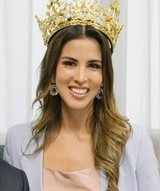
มาริอา โฆเซ โลรา

| name = มาริอา โฆเซ โลรา
| image = Miss Grand International 2017 visited Embassy of Peru in Bangkok 01 (cropped).jpg
| image_size = 200px
| birth_name = มาริอา โฆเซ โลรา โลไอซา
| birth_place = ตรูฆิโย ประเทศเปรู
| known_for = มิสแกรนด์อินเตอร์เนชันแนล 2017 มิสแกรนด์เปรู 2017
| children = 1
| awards = มิสแกรนด์เปรู 2017(ชนะเลิศ)มิสแกรนด์อินเตอร์เนชันแนล 2017(ชนะเลิศ)
มาริอา โฆเซ โลรา โลไอซา (; เกิด 15 สิงหาคม พ.ศ. 2533) เป็นนางแบบและนางงามชาวเปรู ได้รับคัดเลือกจากองค์กรมิสเปรูเป็นตัวแทนประเทศเปรูในการประกวดมิสแกรนด์อินเตอร์เนชันแนล 2017 ณ ประเทศเวียดนาม โดยเธอเป็นผู้ชนะเลิศคนที่ 5 ของการประกวดมิสแกรนด์อินเตอร์เนชันแนล
== การประกวด ==
=== มิสเปรู 2017 ===
องค์กรมิสเปรูต้องจัดงานการคัดเลือกพิเศษมาแทน เพื่อคัดเลือกตัวแทนเปรูในการประกวดมิสแกรนด์อินเตอร์เนชันแนล
=== มิสแกรนด์เปรู 2017 ===
ในปี ค.ศ. 2017 เนื่องจากมิสเปรู ได้จัดการประกวดหลังจากมิสแกรนด์อินเตอร์เนชันแนล ทำให้องค์กรมิสเปรูต้องจัดงานการคัดเลือกพิเศษมาแทน เพื่อคัดเลือกตัวแทนเปรูในการประกวดมิสแกรนด์อินเตอร์เนชันแนล ณ ประเทศเวียดนาม มาริอาได้เข้าการประกวดการคัดเลือกมิสแกรนด์เปรู 2016 และเธอได้รับการคัดเลือกจากองค์กรมิสเป็นเปรู เป็นตัวแทนประเทศเปรูไปประกวดเวที มิสแกรนด์อินเตอร์เนชันแนล 2017 ณ ประเทศเวียดนาม
=== มิสแกรนด์อินเตอร์เนชันแนล 2017 ===
มาริอาเป็นตัวแทนของเปรู ในประกวดมิสแกรนด์อินเตอร์เนชันแนล 2017 ที่เกาะฟู้โกว๊ก ประเทศเวียดนาม วันที่ 25 ตุลาคม ค.ศ. 2017 เธอสามารถคว้าตำแหน่งมิสแกรนด์อินเตอร์เนชันแนล 2017 มาครองได้สำเร็จ โดยมีสาวงามจากเวเนซุเอลา ฟิลิปปินส์ ปวยร์โตรีโก และเช็กเกียเป็นรองชนะเลิศตามลำดับ โดยเธอเป็นผู้เข้าประกวดคนแรกจากประเทศเปรูที่สามารถชนะในการการประกวด หลังจากรับตำแหน่ง มาริอาต้องเดินทางมาอยู่ประเทศไทยเป็นเวลา 1 ปี เพื่อได้เดินทางไปปฏิบัติภารกิจที่ประเทศต่าง ๆ ได้แก่ เวียดนาม, ไทย, จีน, อินโดนีเซีย, เปรู, เวเนซุเอลา, โคลอมเบีย และพม่า
;การปฏิบัติหน้าที่ต่างประเทศ (ในขณะดำรงตำแหน่ง)
* – ประเทศเจ้าภาพมิสแกรนด์อินเตอร์เนชันแนล 2017
* – ประเทศที่ตั้งองค์กรมิสแกรนด์อินเตอร์เนชันแนล
* – เดินทางไปกวางโจว เพื่อร่วมงานประกวด มิสแกรนด์จีน 2018 ระหว่างวันที่ 7–10 ธันวาคม 2017
*
* – ประเทศบ้านเกิดของมาริอา โฆเซ โลรา และร่วมงานแต่งตั้งตำแหน่งให้กับ แอนเดรีย โมเบิร์ก มิสแกรนด์เปรู 2018 และทำกิจกรรมการกุศล ระหว่างวันที่ 3-6 กุมภาพันธ์ 2018
* – เดินทางไปการากัส เพื่อร่วมงานแต่งตั้งตำแหน่งให้กับ บิลิแอนนิส อัลวาเรซ มิสแกรนด์เวเนซุเอลา 2018 ระหว่างวันที่ 6-9 กุมภาพันธ์ 2018
* – เดินทางไปโบโกตา เพื่อร่วมงานประกวด มิสแกรนด์โคลอมเบีย 2018 และมอบมงกุฎให้กับ เจเนซิส ควินเตโร ระหว่างวันที่ 9-12 กุมภาพันธ์ 2018
* – เดินทางไป ย่างกุ้ง เพื่อแถลงข่าวในการเป็นเจ้าภาพ มิสแกรนด์อินเตอร์เนชันแนล 2018 ระหว่างวันที่ 24-26 พฤษภาคม 2018 โดยวันแถลงข่าวถูกจัดในวันที่ 25 พฤษภาคม 2018 เวลา 14.00 ที่โรงแรมเซโดน่า
*
*
*
;การปฏิบัติหน้าที่ต่างประเทศ (ภายหลังดำรงตำแหน่ง)
* - ร่วมงานรอบตัดสิน Miss Grand Ecuador 2023
* - ร่วมงานรอบตัดสิน Miss Grand Honduras 2024 ในวันที่ 16 กันยายน 2023
;การปฏิบัติหน้าที่ที่เกี่ยวข้องกับการรณรงค์ขององค์กร
* – เดินทางไปไฟล์:Yala_prov_TH.gif|22x22px ยะลา ในระหว่างวันที่ 11-12 มีนาคม 2018 โดยทำกิจกรรมเยี่ยมเจ้าหน้าที่ในการปฏิบัติงานในสามจังหวัดชายแดนใต้ที่โรงพยาบาลศูนย์ยะลา, ผู้ป่วยที่เป็นเหยื่อจากเหตุการณ์ไม่สงบ และศูนย์การศึกษาพิเศษเขตการศึกษา 2 โดยกิจกรรมเหล่านี้เป็นการเสริมสร้างกำลังใจเด็กพิเศษที่บกพร่องทางด้านร่างกาย และทหารในชายแดนใต้
== อ้างอิง ==
== แหล่งข้อมูลอื่น ==
* Miss Grand International Hall of Fame
*
*
*
สืบตำแหน่ง
|ก่อนหน้า = อาริซกา ปูตรี เปอร์ตีวี
|ตำแหน่ง =มิสแกรนด์อินเตอร์เนชันแนล
|ปี = มิสแกรนด์อินเตอร์เนชันแนล 2017|2017
|ถัดไป = กลารา โซซา
การประกวดนางงามระดับนานาชาติ|Year=2017
|Miss Universe= เดมี-ลีห์ เนล-ปีเตอร์
|Miss World= มานูชี ชิลลา
|Miss International= เควิน ลีเลียนา
|Miss Earth= กาเรน อิบัสโก
|Miss Supranational= เจนนี คิม
|Miss Gland International= มาริอา โฆเซ โลรา
|Miss Intercontinental= เบโรนิกา ซาลัส
ผู้ดำรงตำแหน่งในการประกวดมิสแกรนด์อินเตอร์เนชันแนล
|Year=2017
|ปี=2560
|ชนะเลิศ= มาริอา โฆเซ โลรา
|รองชนะเลิศอันดับที่ 1= ตูเลีย อาเลมัน
|รองชนะเลิศอันดับที่ 2= เอลิซาเบธ เคลนซี
|รองชนะเลิศอันดับที่ 3= เบรนดา จิเมเนซ
|รองชนะเลิศอันดับที่ 4= นิโคลา อูห์ลิโรวา
หมวดหมู่:ผู้ชนะการประกวดมิสแกรนด์อินเตอร์เนชันแนล
หมวดหมู่:ผู้ชนะการประกวดนางงาม
หมวดหมู่:นางแบบเปรู